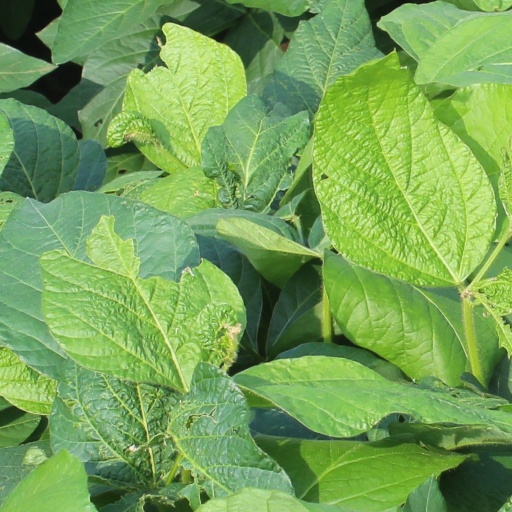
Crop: soybean